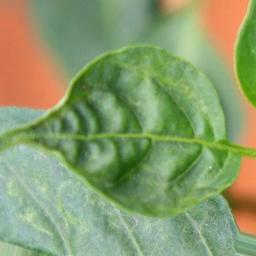
Label: mites_and_trips